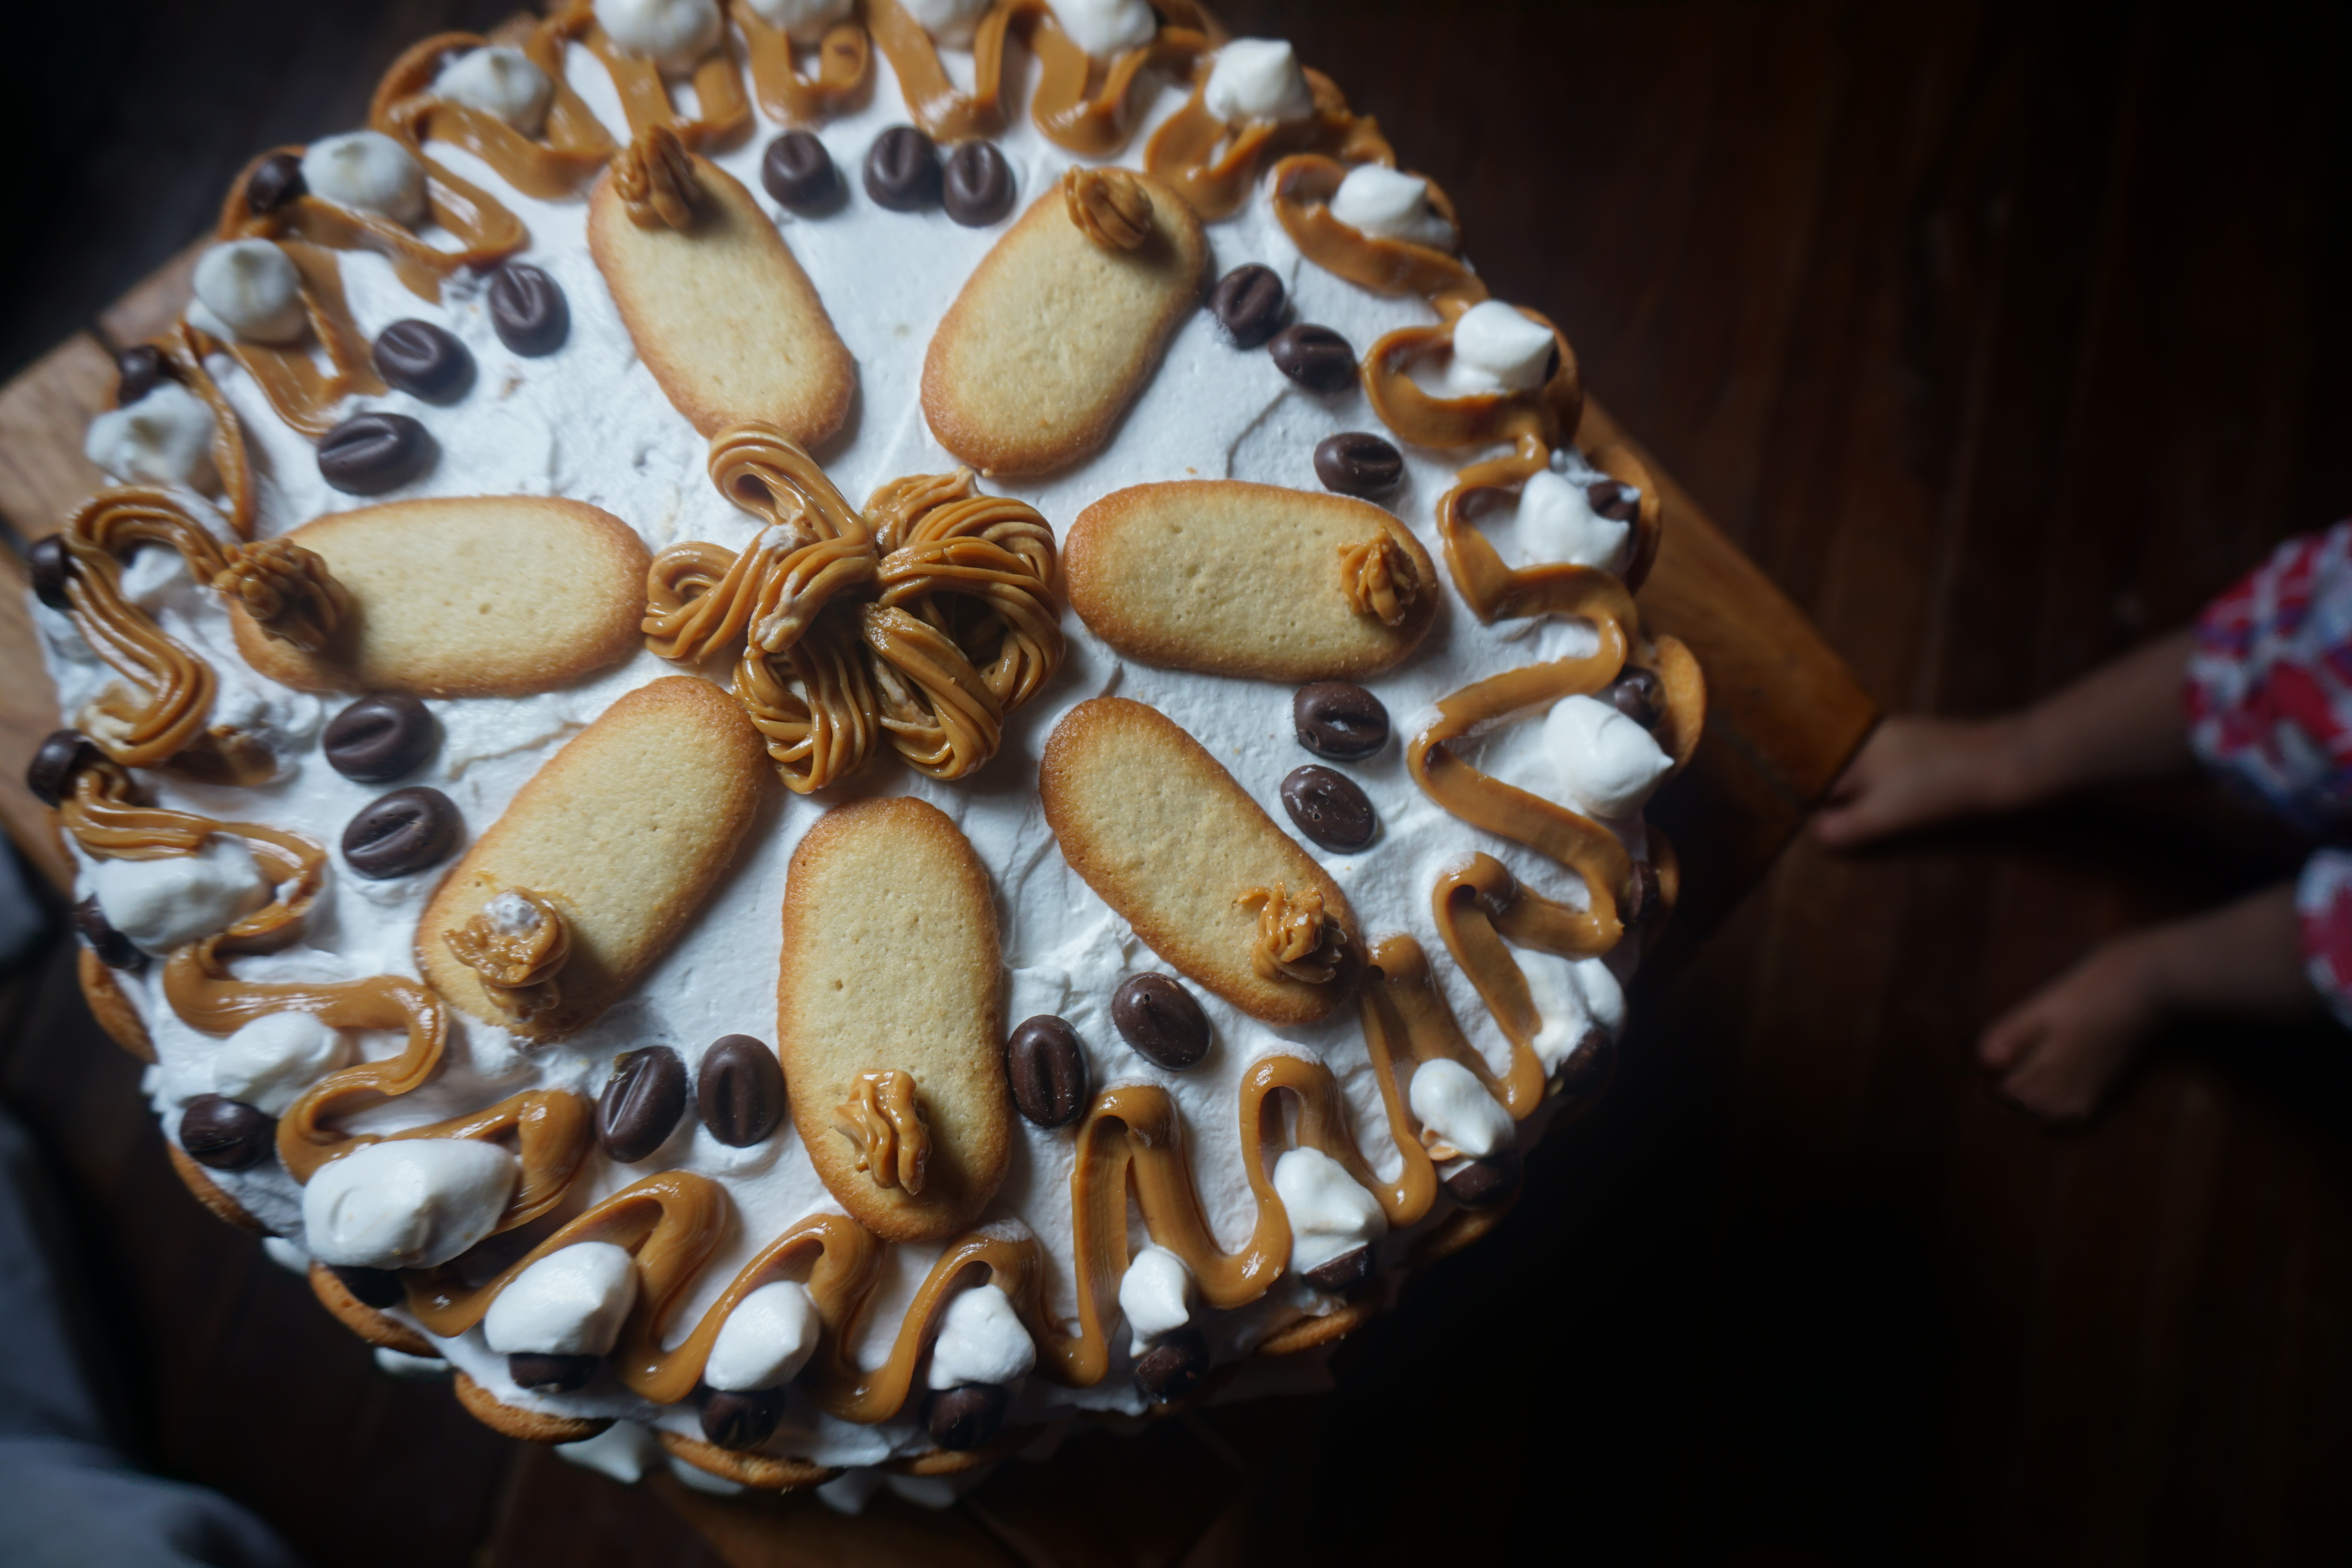
cake, chocolat, food, dish, cuisine, dessert, torte, sweetness, baked goods, baking, ingredient, kuchen, cake decorating, buttercream, icing